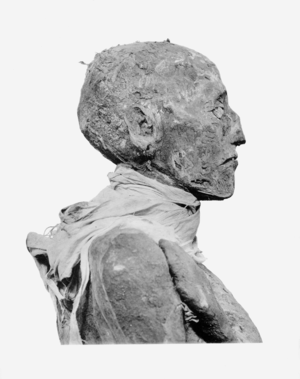
Dans l'Égypte antique, il est attesté que des conspirations ont été fomentées au sein du palais royal afin de mettre à mort le souverain régnant. Les textes sont généralement muets à propos des luttes d'influence mais quelques sources historiques, soit indirectes, soit très parlantes, dépeignent une famille royale désunie et agitée par de basses rancœurs. Grand polygame, Pharaon dispose de nombreuses concubines logées dans les bâtiments du harem. À certains moments de l'histoire, autour de femmes animées par l'ambition et la jalousie, se sont agrégées des coteries prêtes à sacrifier l'intérêt général pour les besoins particuliers de princes et de courtisans en manque de reconnaissance. Dans les cas les plus graves, ces factions se sont manifestées en fomentant des conspirations et la vie du souverain s'en est trouvée menacée voire abrégée — tout ceci au bénéfice espéré d'une épouse secondaire et de l'aîné de ses fils en compétition avec celui, plus légitime, de la Grande épouse royale.